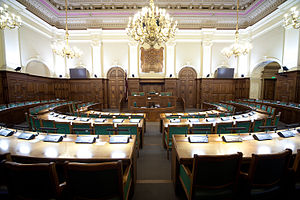
Saeima
Saeima er Letlands parlament med 100 medlemmer, som bliver direkte valgt for en periode på fire år.